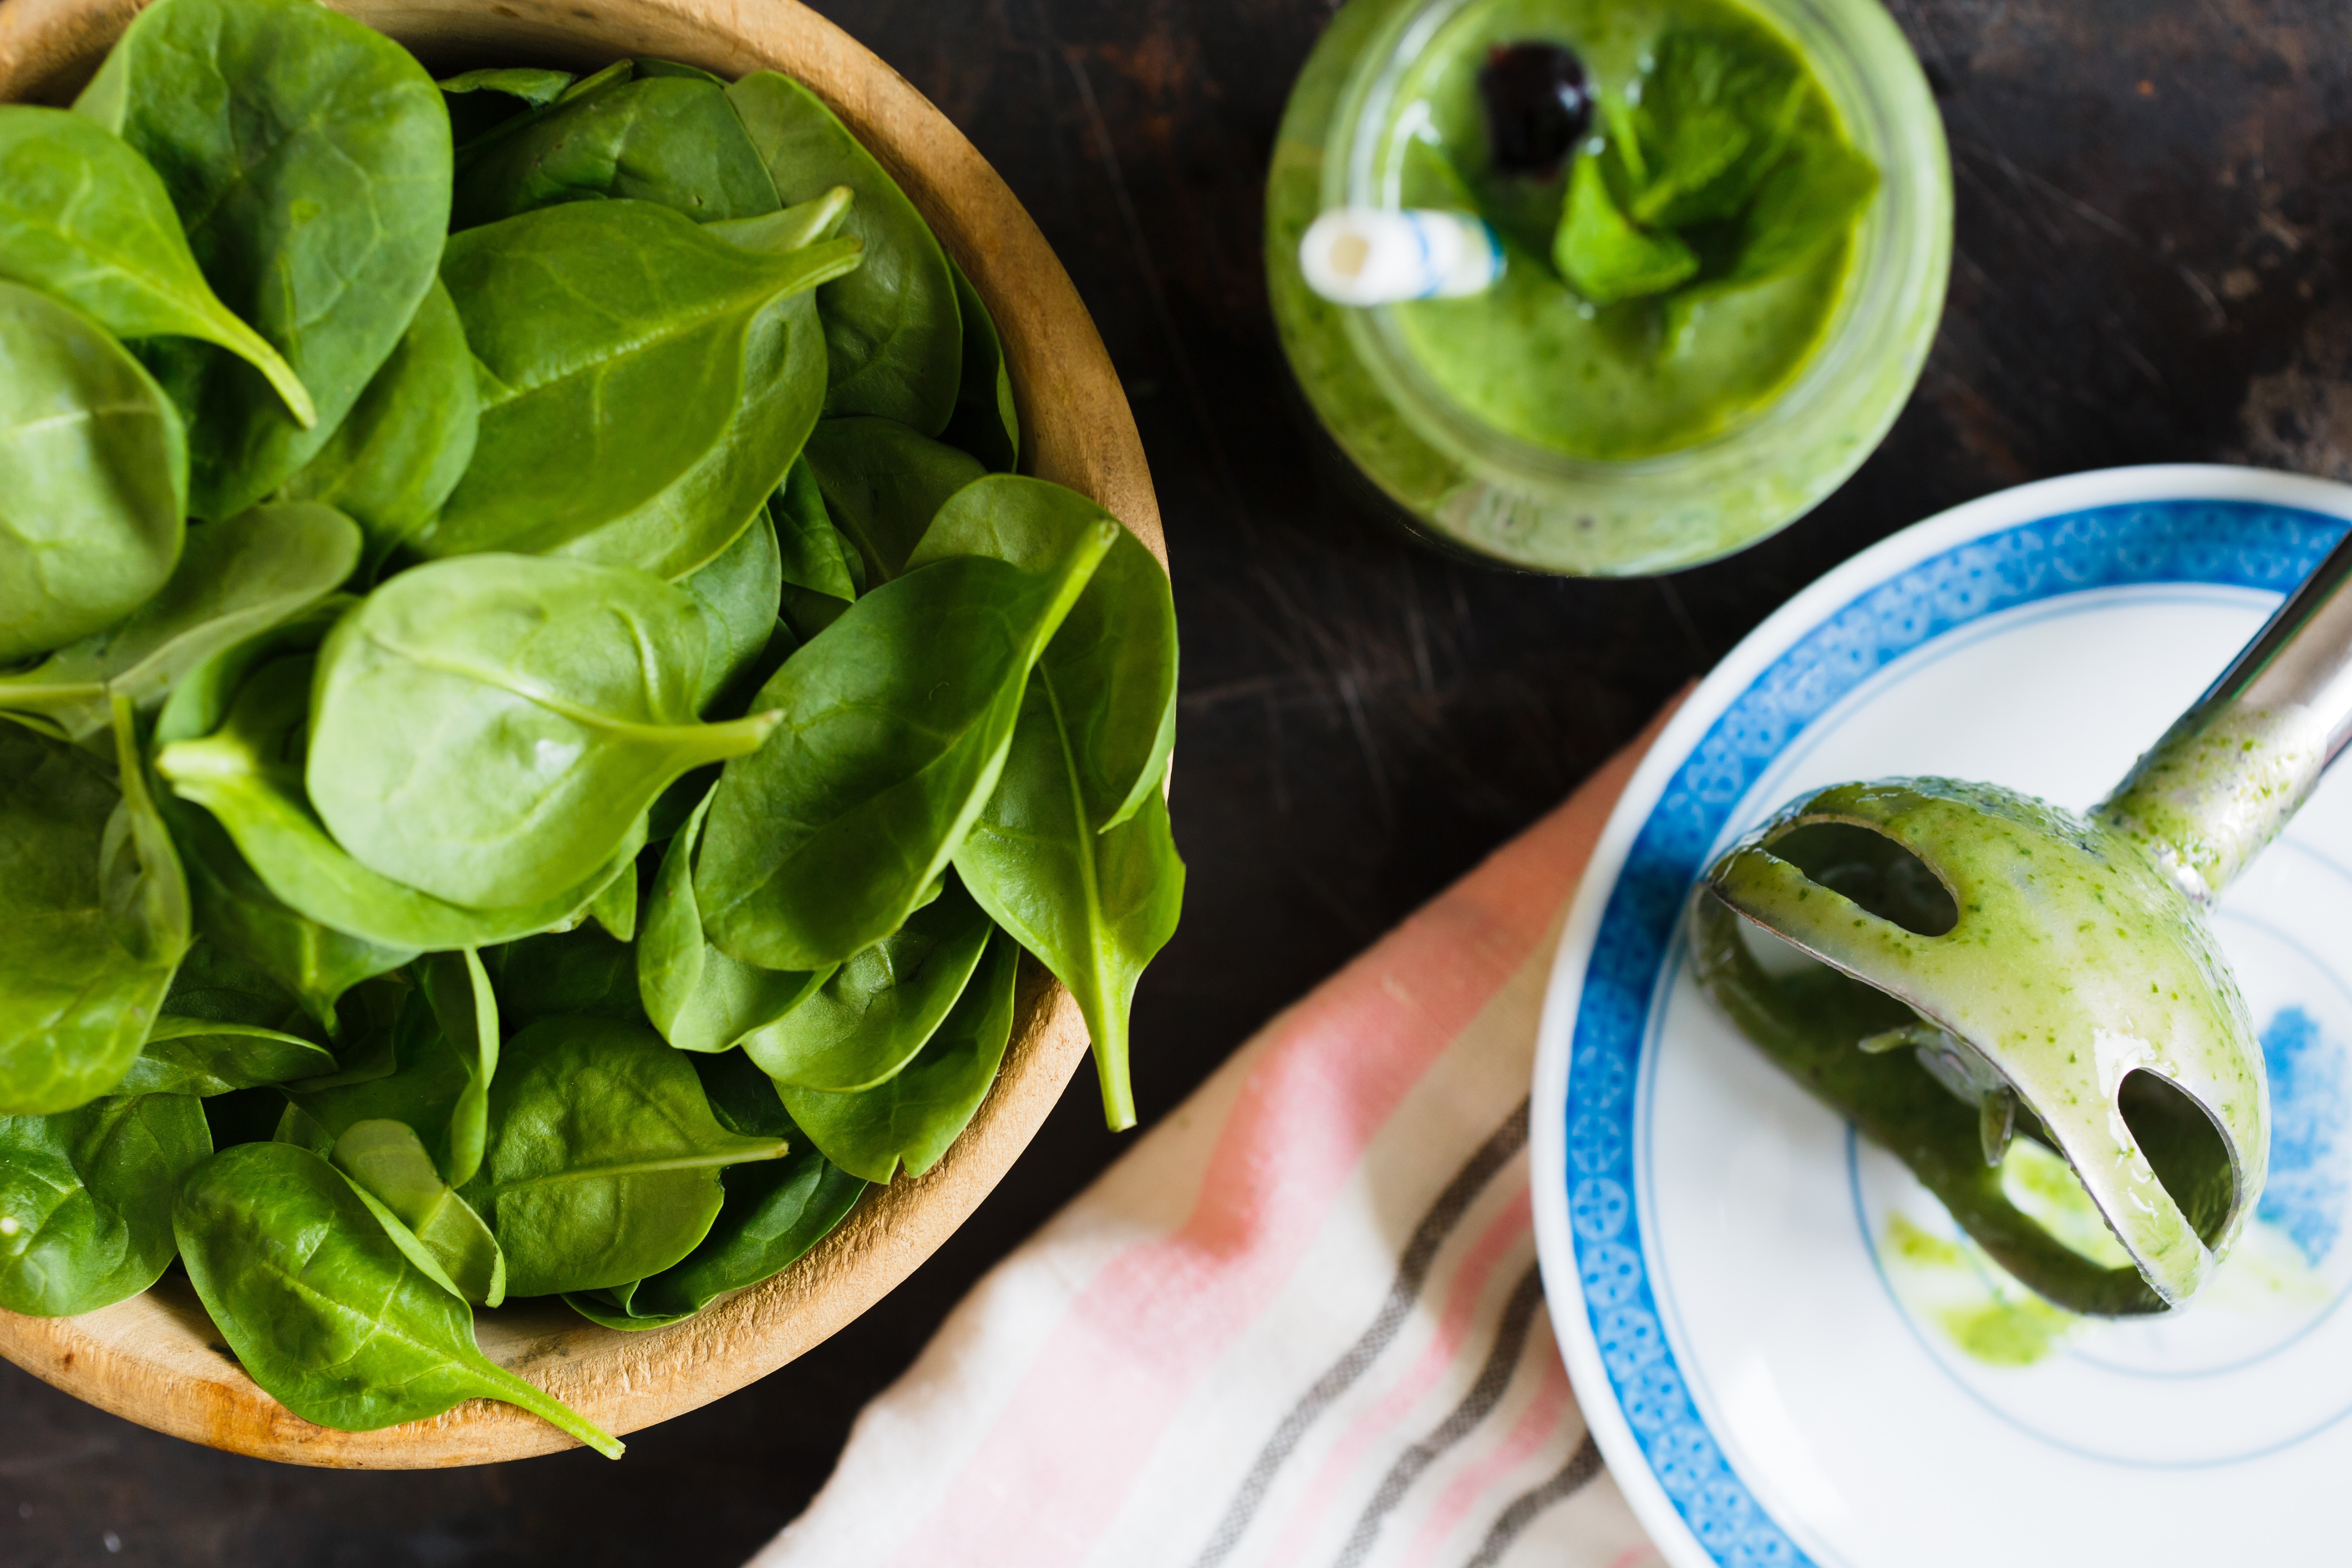
food, vegetable, ingredient, leaf vegetable, spinach, basil, dish, plant, leaf, cuisine, produce, vegetarian food, herb, choy sum, sorrel, spring greens, flower, arugula, spinach salad, superfood